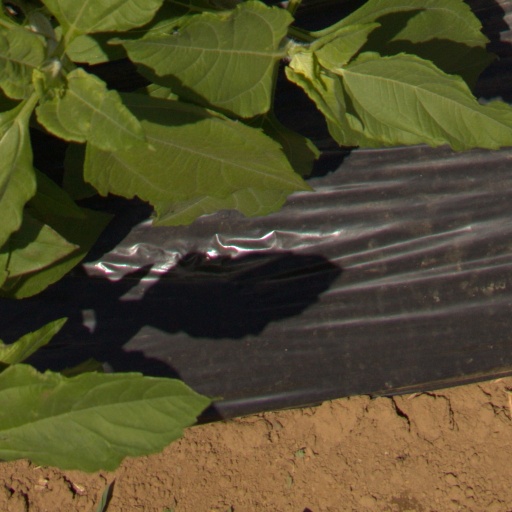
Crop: Jerusalem artichoke